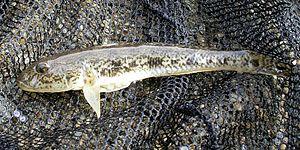
Acanthogobius est un genre de poissons regroupant 6 des nombreuses espèces de gobies.